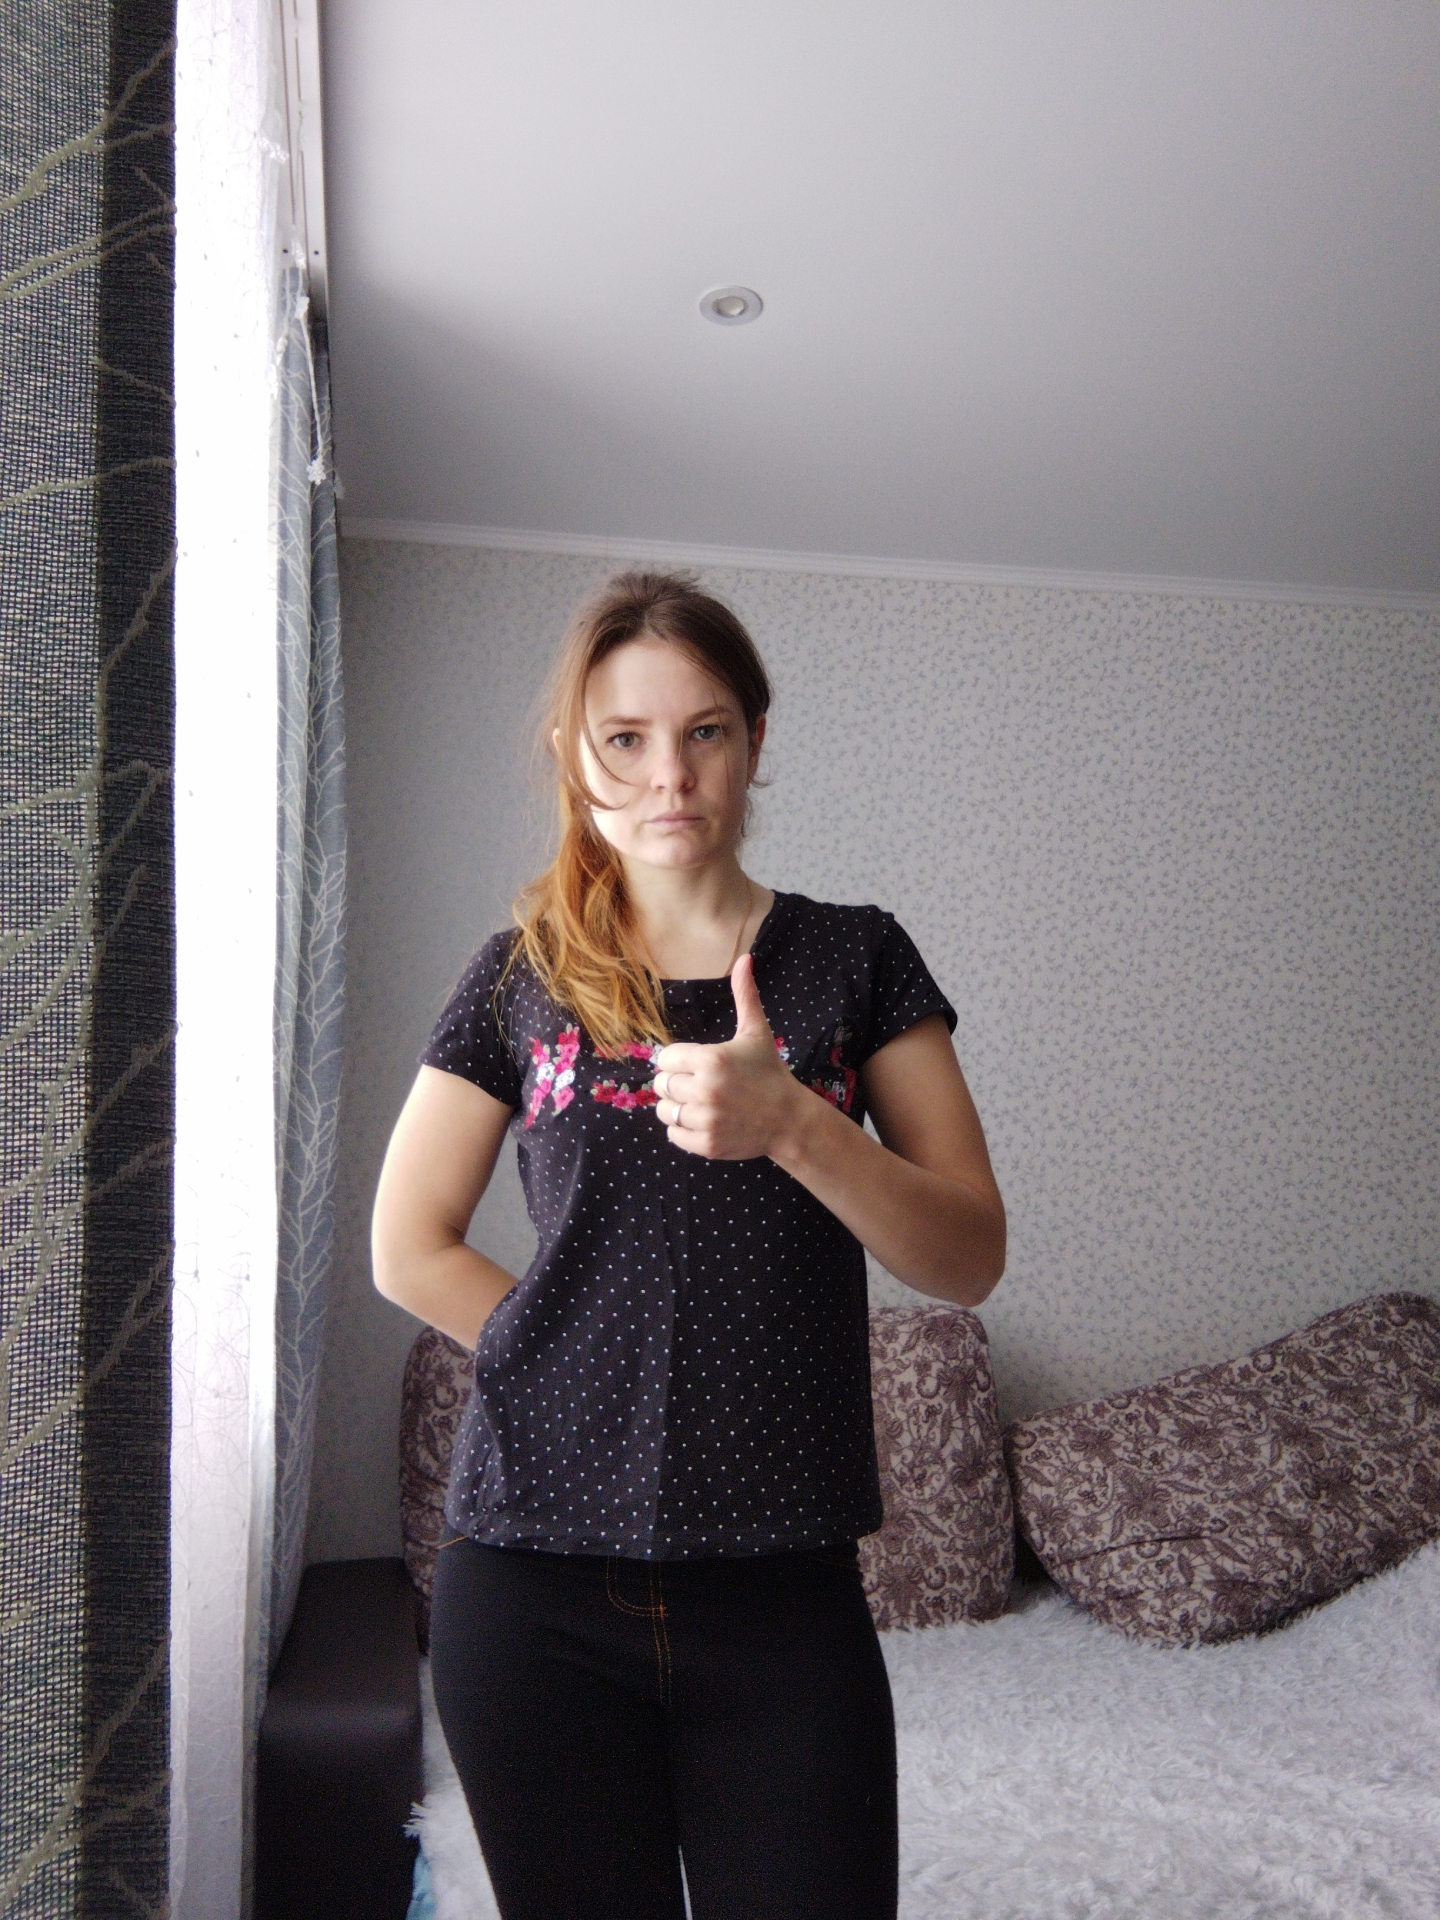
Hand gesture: like